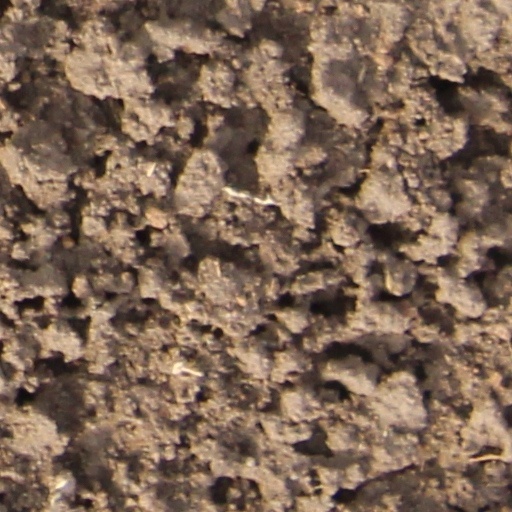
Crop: wheat